Foelsche crater

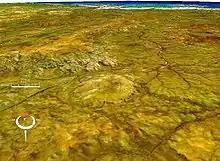
Oblique Landsat image draped over digital elevation model (x5 vertical exaggeration), Foelsche crater (beneath circular hill in centre); screen capture from NASA World Wind

Foelsche is a partly buried impact structure (or astrobleme), the eroded remnant of a former impact crater. It is situated about 85 km southeast of Borroloola in the Northern Territory, Australia, and named after the nearby Foelsche River. Although little of it is exposed at the surface, and no crater shaped topography is evident, the circular nature of the feature is obvious on aeromagnetic images, a factor that led to its discovery.